Kimberley Diamond Cup

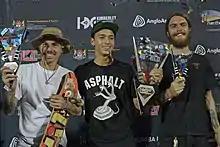
KDC 2015 Street World Championships - Podium trio: from left, Luan Oliveira, Brazil (2nd), Nyjah Huston, USA (1st) and JS LaPierre, Canada (3rd)

Skaters from more than 50 countries were represented in the 2015 Kimberley Diamond Cup skateboarding competition, which was held October 7–10 at the Kumba Skate Plaza. In the Street World Championships final, twelve finalists from eight countries competed for the world title and $100,000 top prize. Nyjah Huston of the U.S. was the third-place qualifier for the event and first-place winner in 2013. In the final, Huston edged out Luan Oliveira of Brazil to capture first prize. In the Vert World Championships, Jimmy Wilkins reclaimed the title he won in 2014 and the $35,000 first place prize.